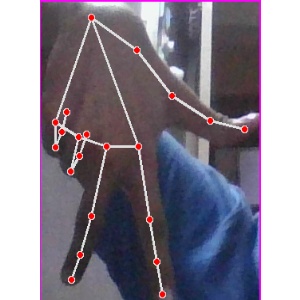
अक्षर: ग